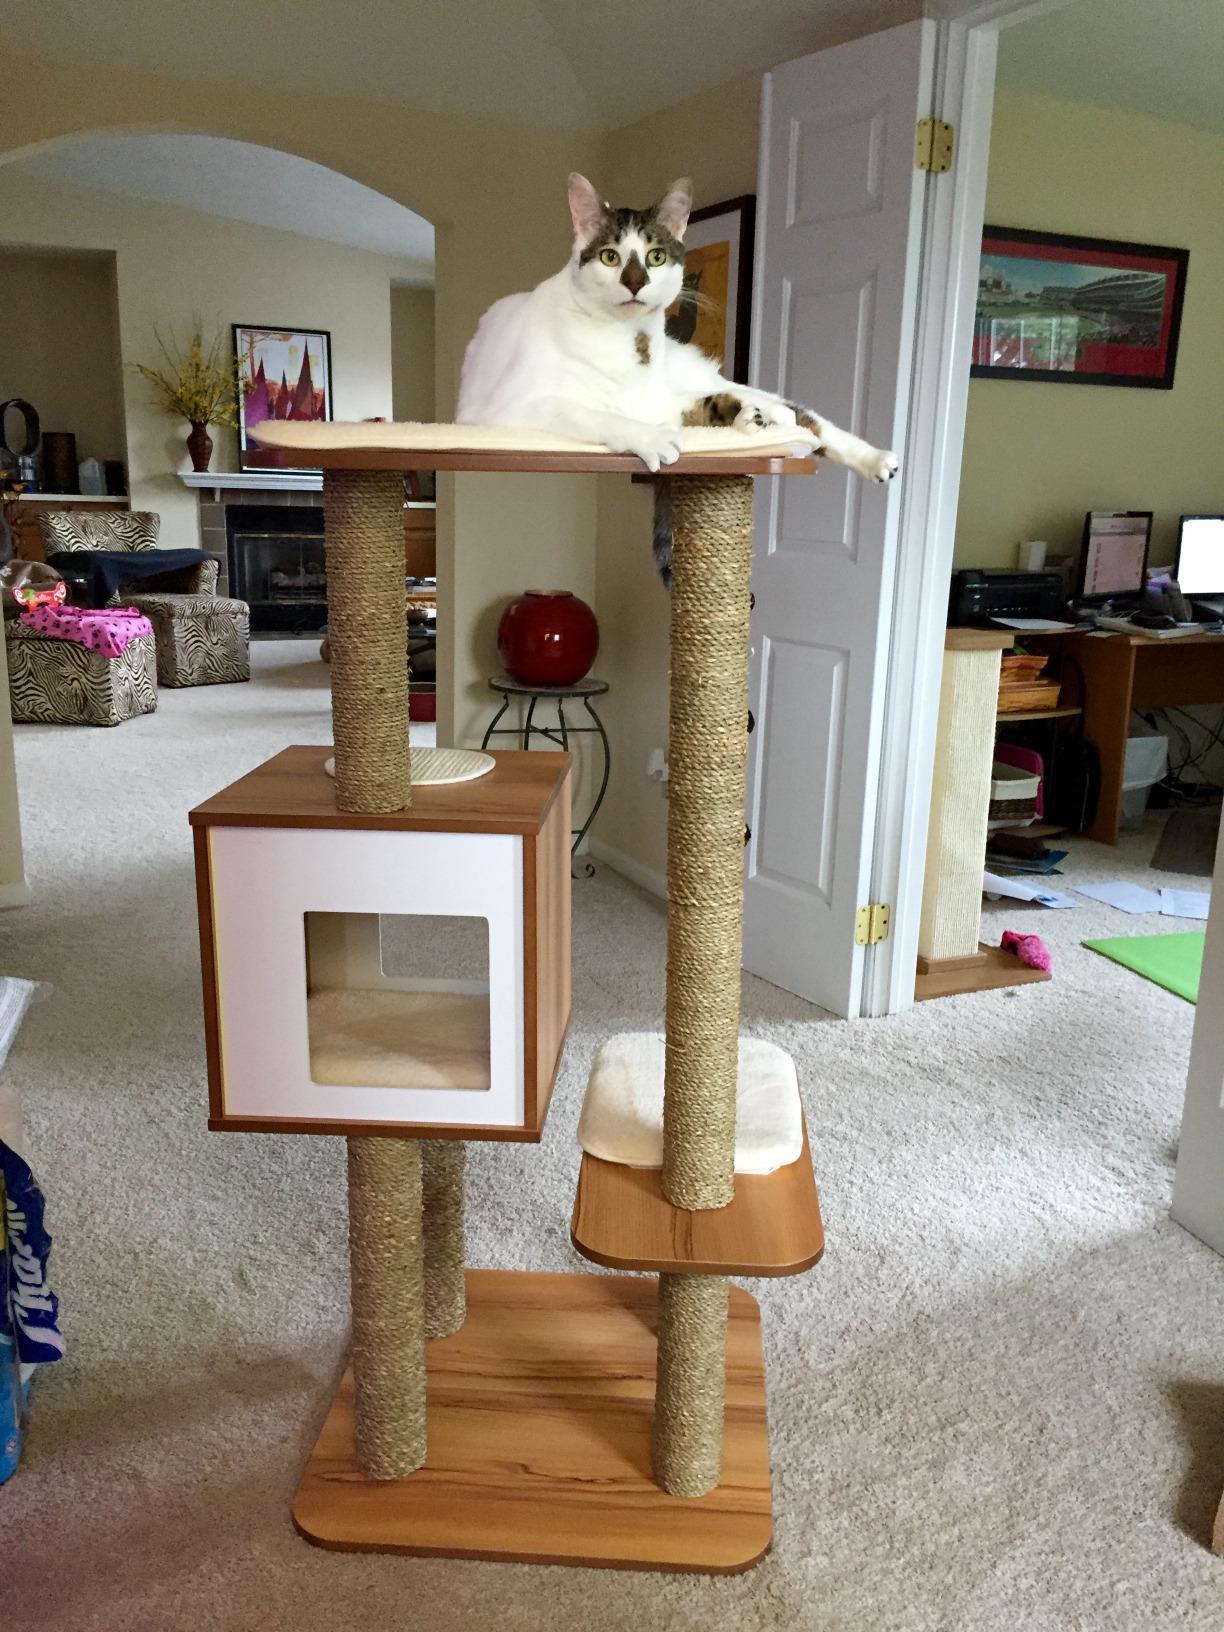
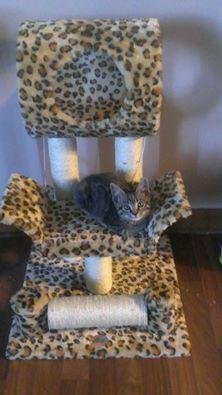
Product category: items_cat tree
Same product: no